Colorado Springs Fine Arts Center

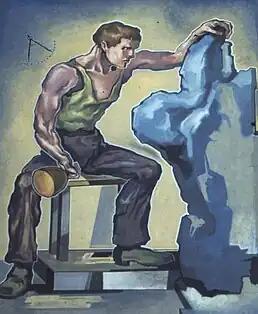
Mural on exterior of the Colorado Springs Fine Arts Center

The center was constructed with a performing arts theater. In 2006, the center was expanded by more than 48,000 square feet. A new wing was constructed adjacent to the Center's Bemis School of Art to add studio space for classrooms and rehearsal spaces for the theatre. A new building was constructed that provides additional exhibition space for the Center's museum. There are large expanses of gallery spaces reserved exclusively for American Indian, Latin American and American art. It was designed by architect David Tryba and built to American Alliance of Museums standards.